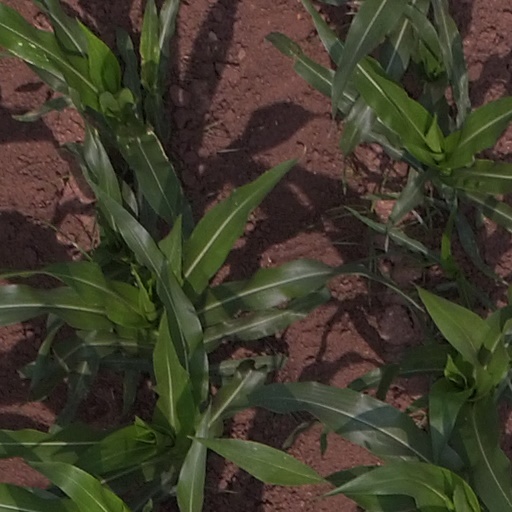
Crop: maize; corn